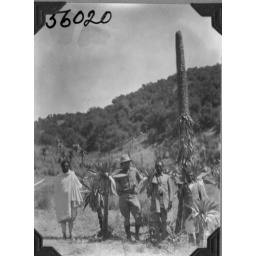
Men standing near trees or shrubs